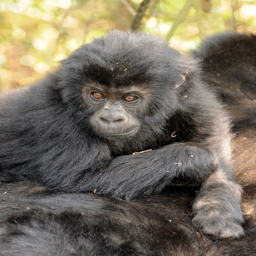
the week in wildlife -- in pictures